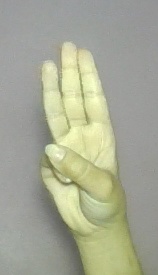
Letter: thaa